David Carter (basketball)

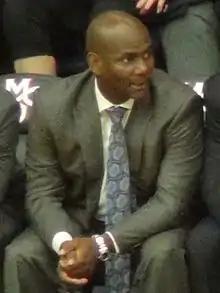
Carter in 2016 at McKeon Pavilion

David Allen Carter (born March 12, 1967) is an American college basketball coach who is an assistant coach at Loyola Marymount University.